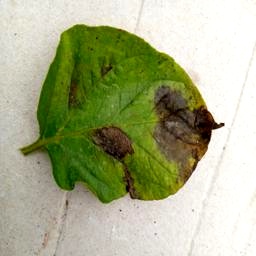
Etiqueta: Late Blight